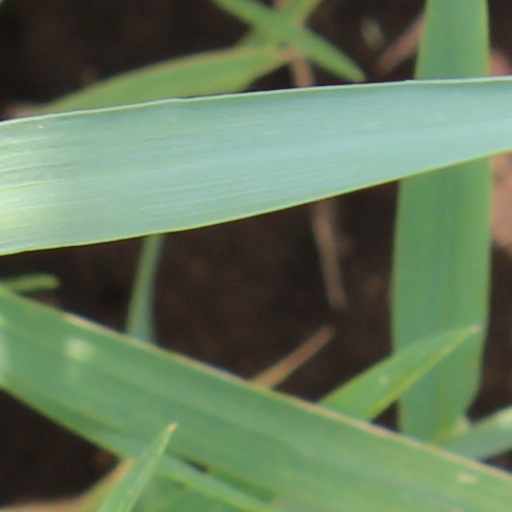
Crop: wheat